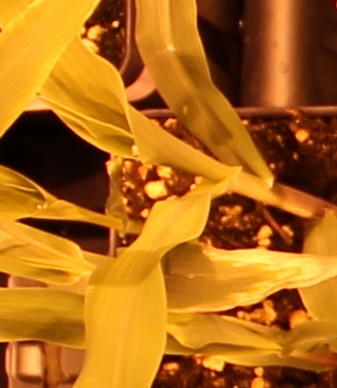
Label: Corn